STOL

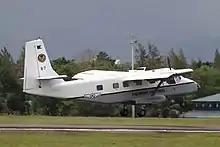
GAF Nomad of the Philippine Air Force

STOL aircraft come in configurations such as bush planes, autogyros, and taildraggers, and those such as the de Havilland Canada Dash-7 that are designed for use on conventional airstrips. The PAC P-750 XSTOL, the Daher Kodiak, the de Havilland Canada DHC-6 Twin Otter and the Wren 460 have STOL capability, needing a short ground roll to get airborne, but are capable of a near-zero ground roll when landing.